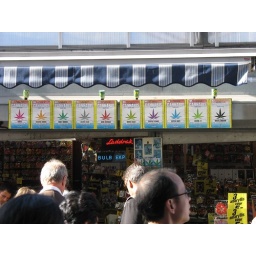
cannabis for sale at the Bloemenmarkt (floating flower market on the Singel canal) ...only in Amsterdam!